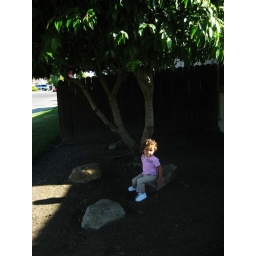
My niece Izzy sitting under a tree at home